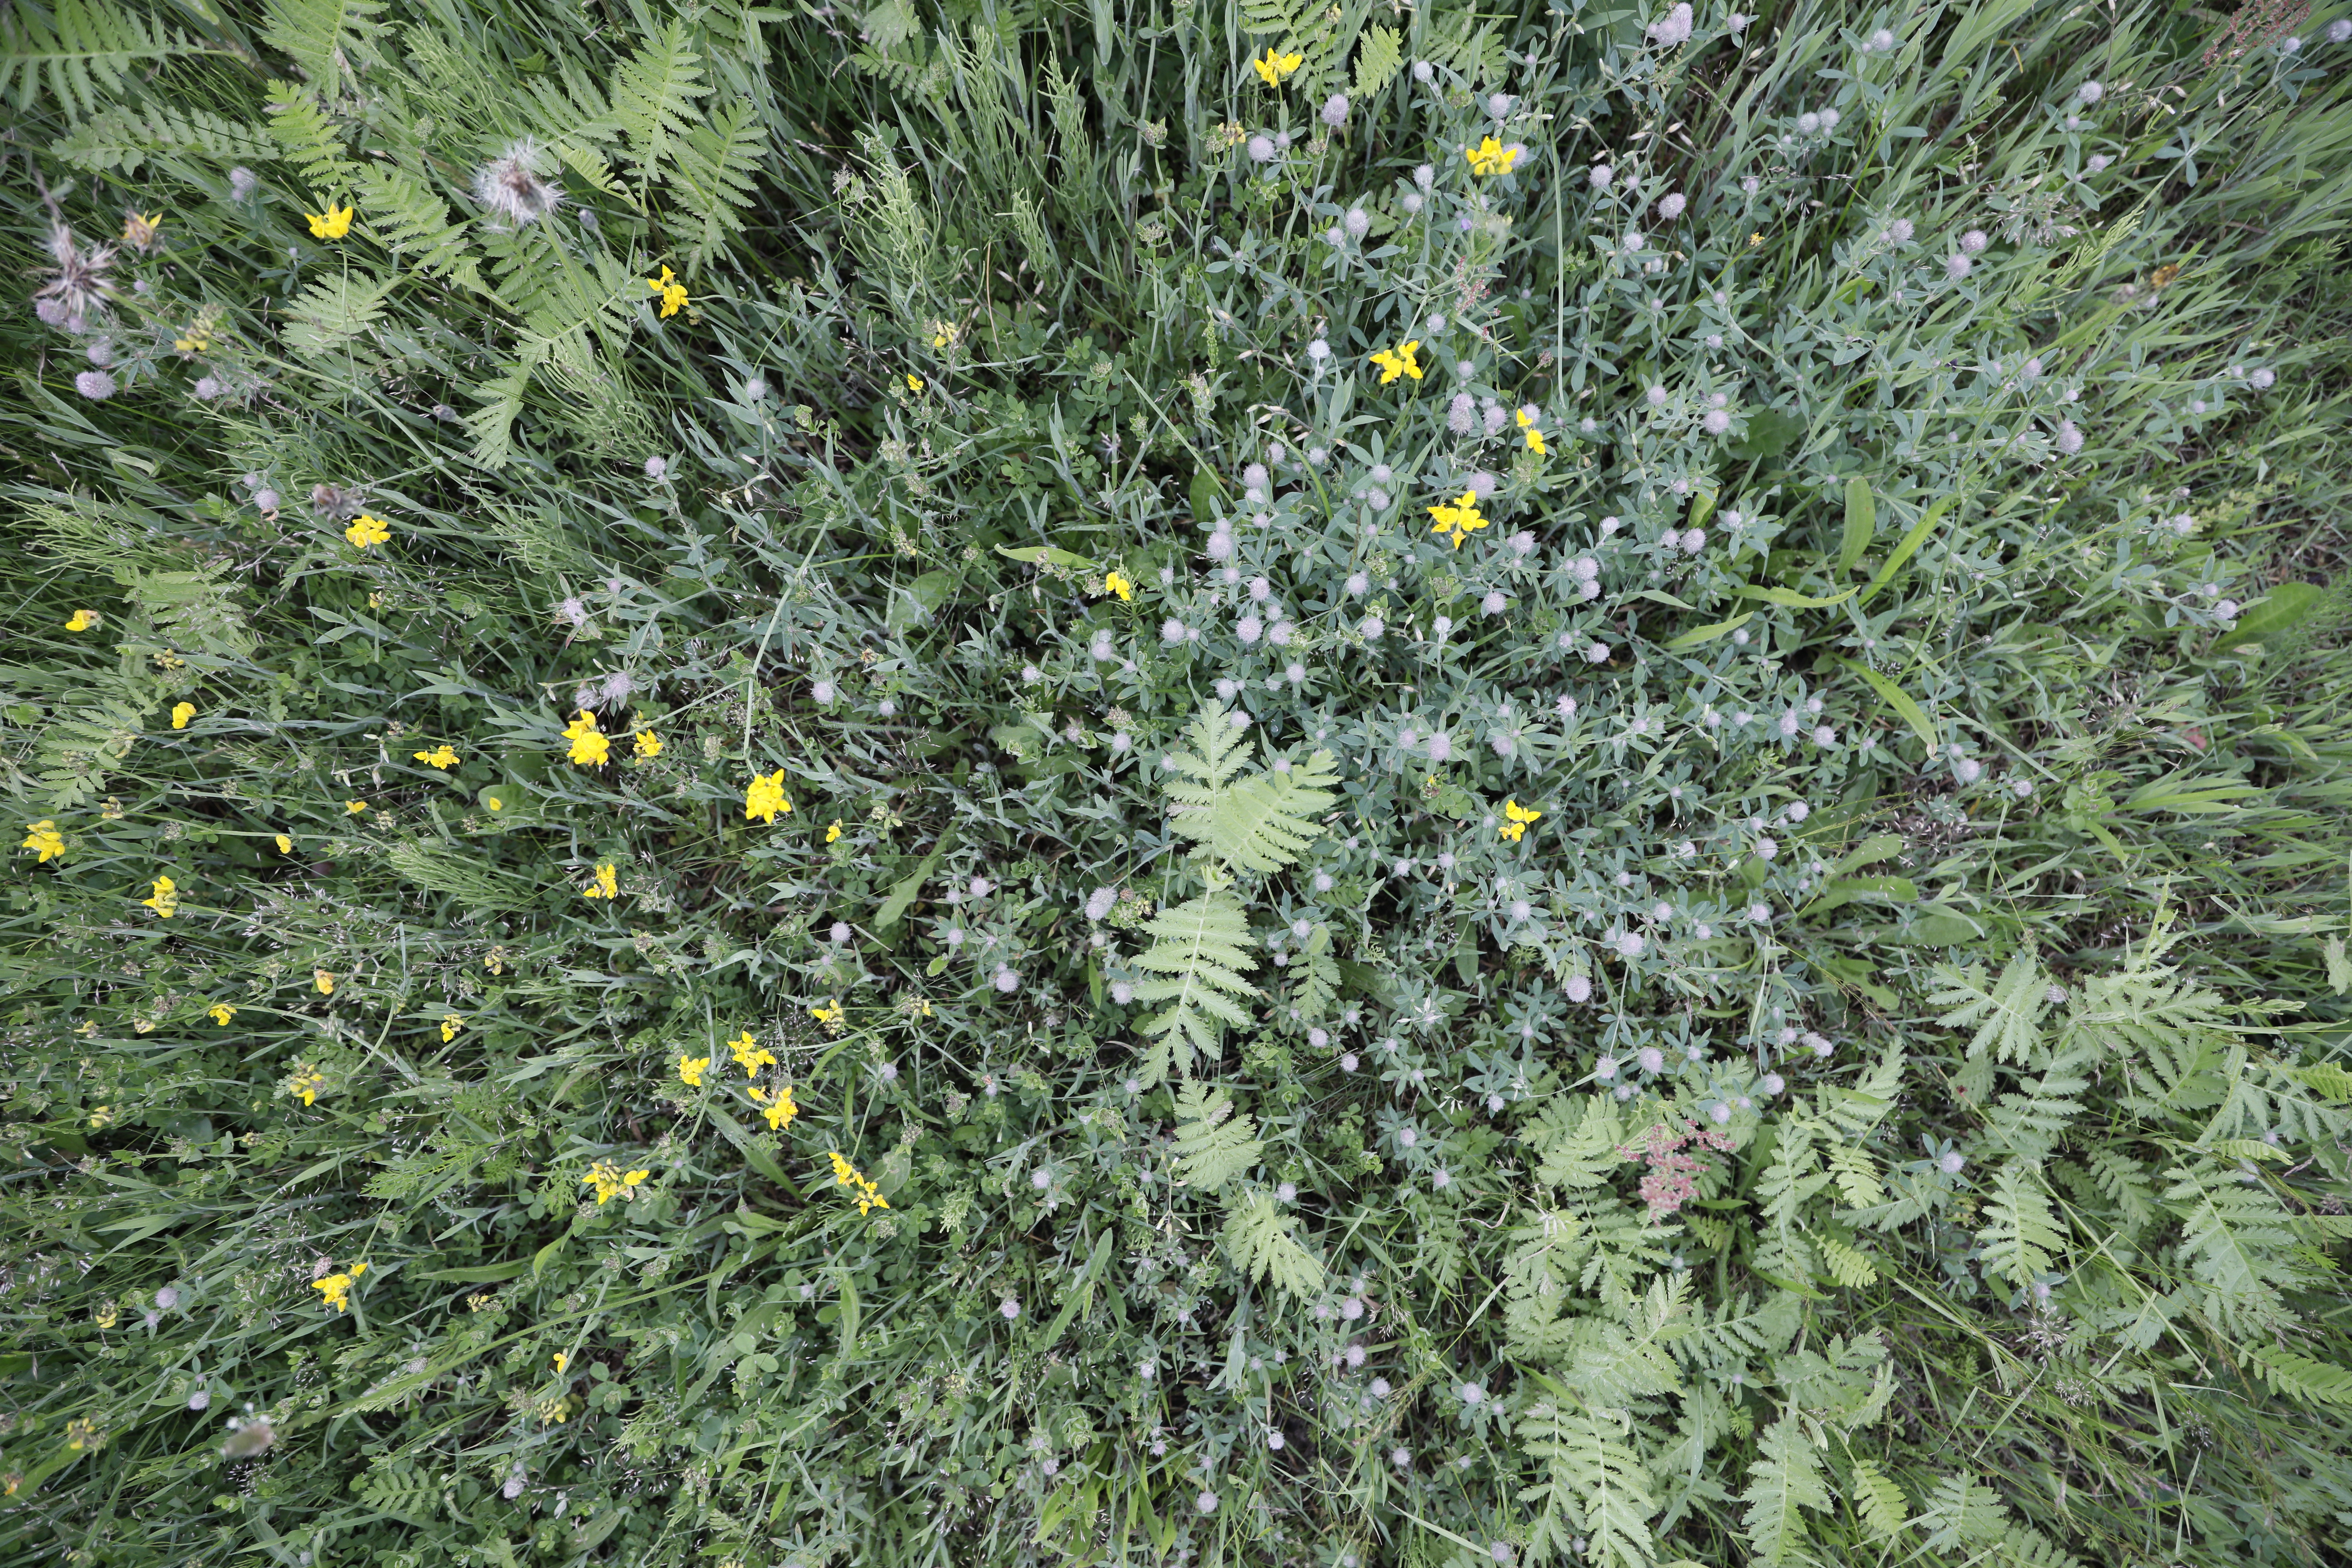
Plant species: Lotus corniculatus